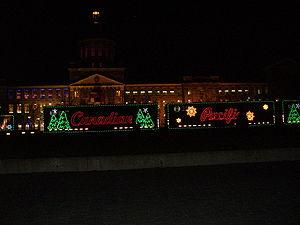
Photo que j'ai prise d'un train des fêtes du Canadien Pacifique près du marché Bonsecours à Montréal le 29 novembre 2009 (2009-11-29)
Le Chemin de fer Canadien Pacifique est une compagnie de chemin de fer canadienne de classe I. Son réseau s'étend de Vancouver à Montréal et dessert également de grandes villes des États-Unis comme Minneapolis, Chicago et New York. Son siège se trouve à Calgary en Alberta.